The Mousetrap and Other Plays

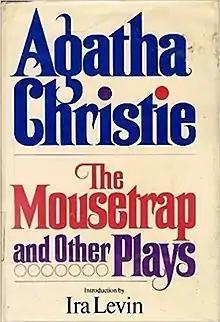
US first edition hardcover

The Mousetrap and Other Plays is a collection of plays by English crime novelist Agatha Christie, published by G. P. Putnam's Sons on 25 November 1978. The eight plays had been previously published individually between 1944 and 1960, and all but "Verdict" are adaptations of previously published works by Christie.